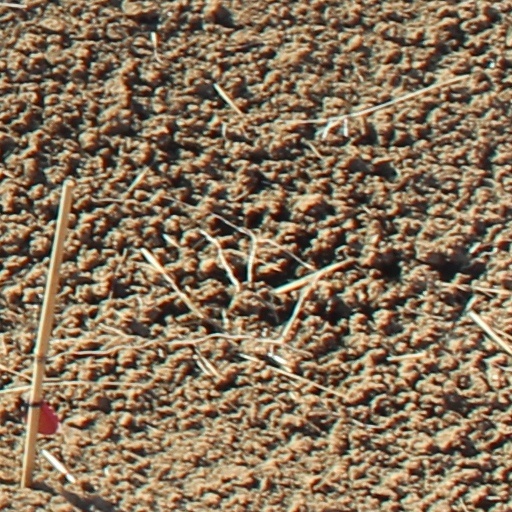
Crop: wheat